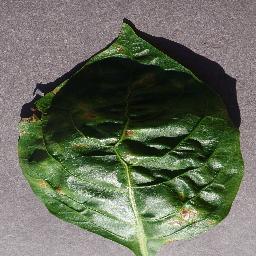
Label: Pepper,_bell___Bacterial_spot